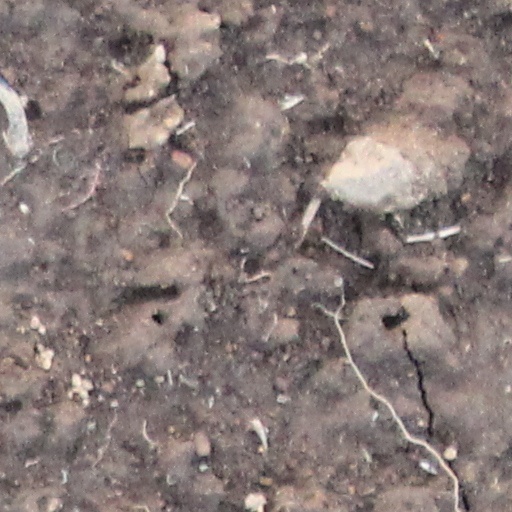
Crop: wheat